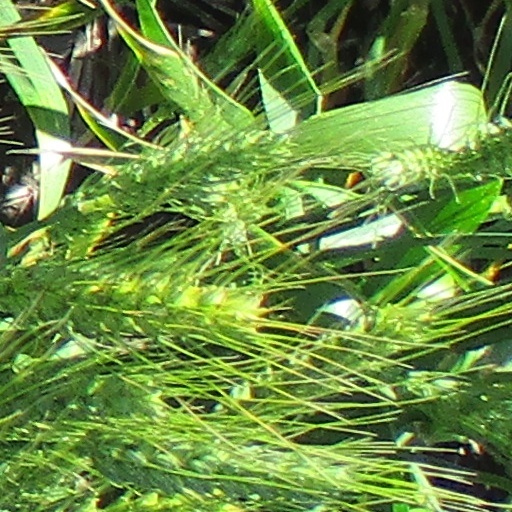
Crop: wheat